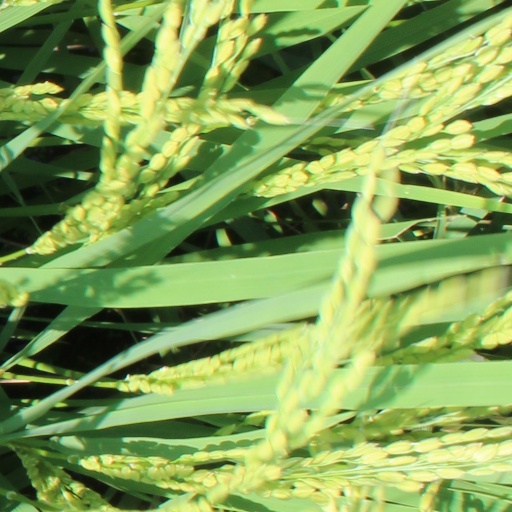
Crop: rice